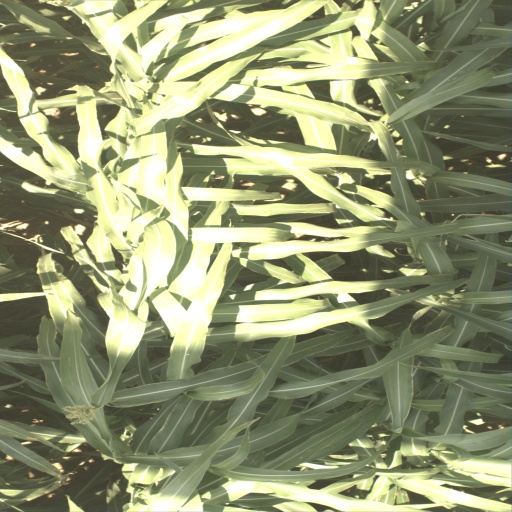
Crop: sorghum